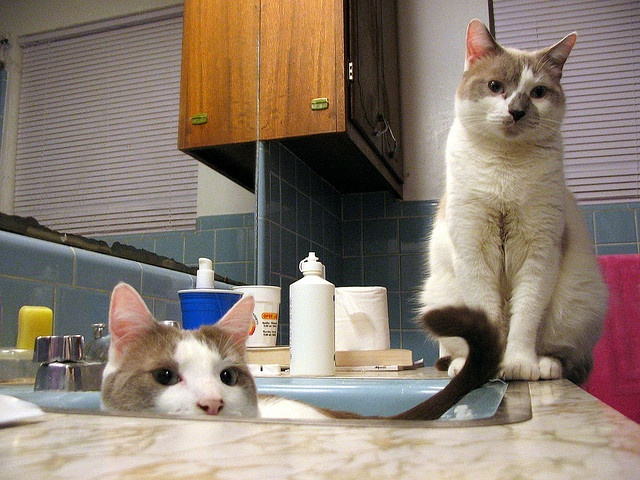
A couple of cats sitting on top of a bathroom sink.
Two cats sit in a bathroom, one of them in the sink.
A couple of cats, one in a sink, one on the counter.
One cat in a bathroom sink and another on the counter.
Two brown and white cats on a bathroom vanity.